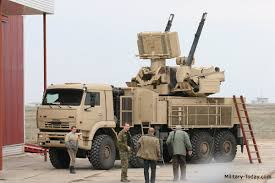
Label: Air Defense